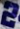
Number: 2